Artie Abrams

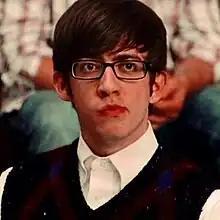
Kevin McHale as Artie Abrams in "Glee"

Arthur "Artie" Abrams is a fictional character from the Fox musical comedy-drama series "Glee" portrayed as the "glue" of the glee club. The character is portrayed by actor Kevin McHale, and appeared in "Glee" since its pilot episode, first broadcast on May 19, 2009. Artie was developed by "Glee" creators Ryan Murphy, Brad Falchuk and Ian Brennan. He is a guitarist and paraplegic manual wheelchair user who is a member of the glee club at the fictional William McKinley High School in Lima, Ohio, where the show is set. Artie uses a wheelchair due to a spinal cord injury he sustained in a car crash at the age of eight. His storylines have seen him accept his disability, pine for the affections of fellow New Directions members, and dabble in film directing.